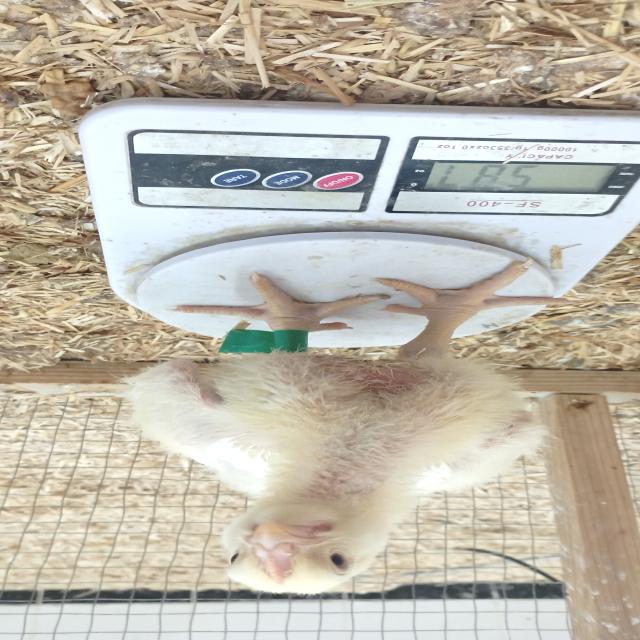
Weight: 587 g